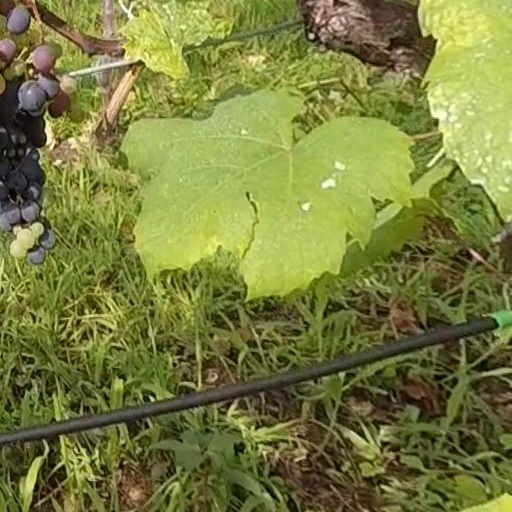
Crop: grape